Neutering

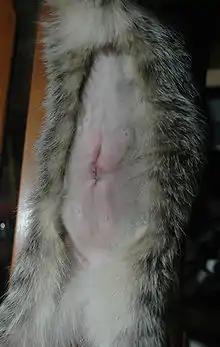
Surgical incision site of a female cat

The surgery can be performed using a traditional open approach or by laparoscopic "keyhole" surgery. Open surgery is more widely available, as laparoscopic surgical equipment costs are expensive. Traditional open surgery is usually performed through a ventral midline incision below the umbilicus. The incision size varies depending upon the surgeon and the size of the animal. The uterine horns are identified and the ovaries are found by following the horns to their ends.